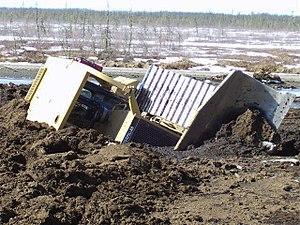
Une fondrière de mousse ou Muskeg est dans le nord du Canada et en Alaska, un marécage d'une région peu ou pas drainée dont le fond est constitué de roche ou d'argile à blocaux. Le nom muskeg vient des amérindiens algonquins.